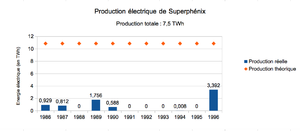
Production électrique du réacteur à neutrons rapides Français Superphénix. Production d'électricité théorique avec un facteur de charge de 100% : 10,86 TWh par an Facteur de charge moyen 1985-1996 : 6,3% Production d'électricité totale 1985-1996 : 7,485TWh Source
Superphénix est un ancien réacteur nucléaire définitivement arrêté en 1997, situé dans l'ex-centrale nucléaire de Creys-Malville, en bordure du Rhône à 30 km en amont de la centrale nucléaire du Bugey. C'était à l'origine un prototype de réacteur à neutrons rapides à caloporteur sodium faisant suite aux réacteurs nucléaires expérimentaux Phénix et Rapsodie. En 1994, un décret transforme Superphénix en réacteur de recherche et de démonstration, mais ce décret est annulé en 1997 par le Conseil d’État, malgré un projet économiquement viable, un facteur de charge de plus de 30 % en 1997 et un taux de disponibilité qui a atteint 95 % en 1996.